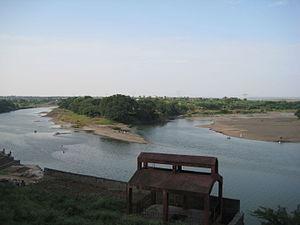
La rivière Bhima est un affluent de la Krishna et l'un des plus longs de l'Inde avec un cours de 861 kilomètres. Prenant sa source dans les Ghats occidentaux, il traverse l'Inde du Sud d'Ouest en Est.